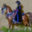
Label: horse